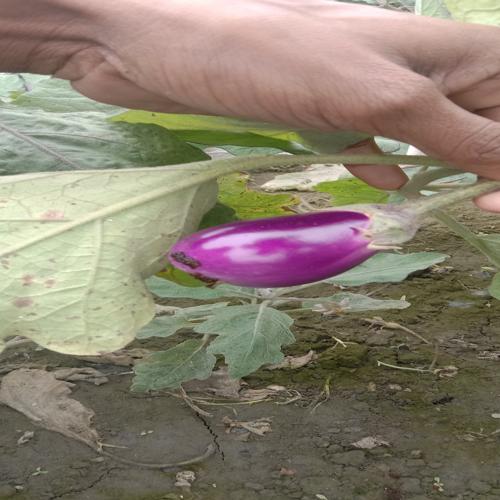
Label: Shoot and Fruit Borer